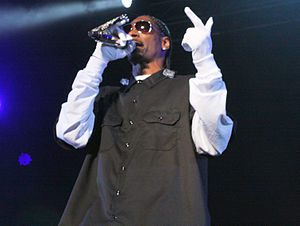
Snoop Dogg
Snoop Dogg optræder under Snoop Dogg Supafest i april 2011.
Calvin Cordozar Broadus, Jr., bedre kendt under sine kunstnernavne Snoop Doggy Dogg, Snoop Dogg, Snoop Lion og Snoopzilla, er en amerikansk rapper, sanger, pladeproducer, marihuana-aktivist, skuespiller og iværksætter. Snoop er bedst kendt som rapper i West Coast hip hop-scenen, og for at være en af Dr. Dres mest kendte protégés. Snoop Dogg var Crip bandemedlem mens han gik i high school. Kort efter eksamen, blev han arresteret for kokain-besiddelse og sad seks måneder i fængsel i Wayside County Jail. Hans musikkarriere begyndte i 1992 efter hans udgivelse hvor han blev opdaget af Dr. Dre. Han samarbejdede omkring flere tracks-numre på Dres solo debutalbum, The Chronic og på titelsangen til filmen Deep Cover.